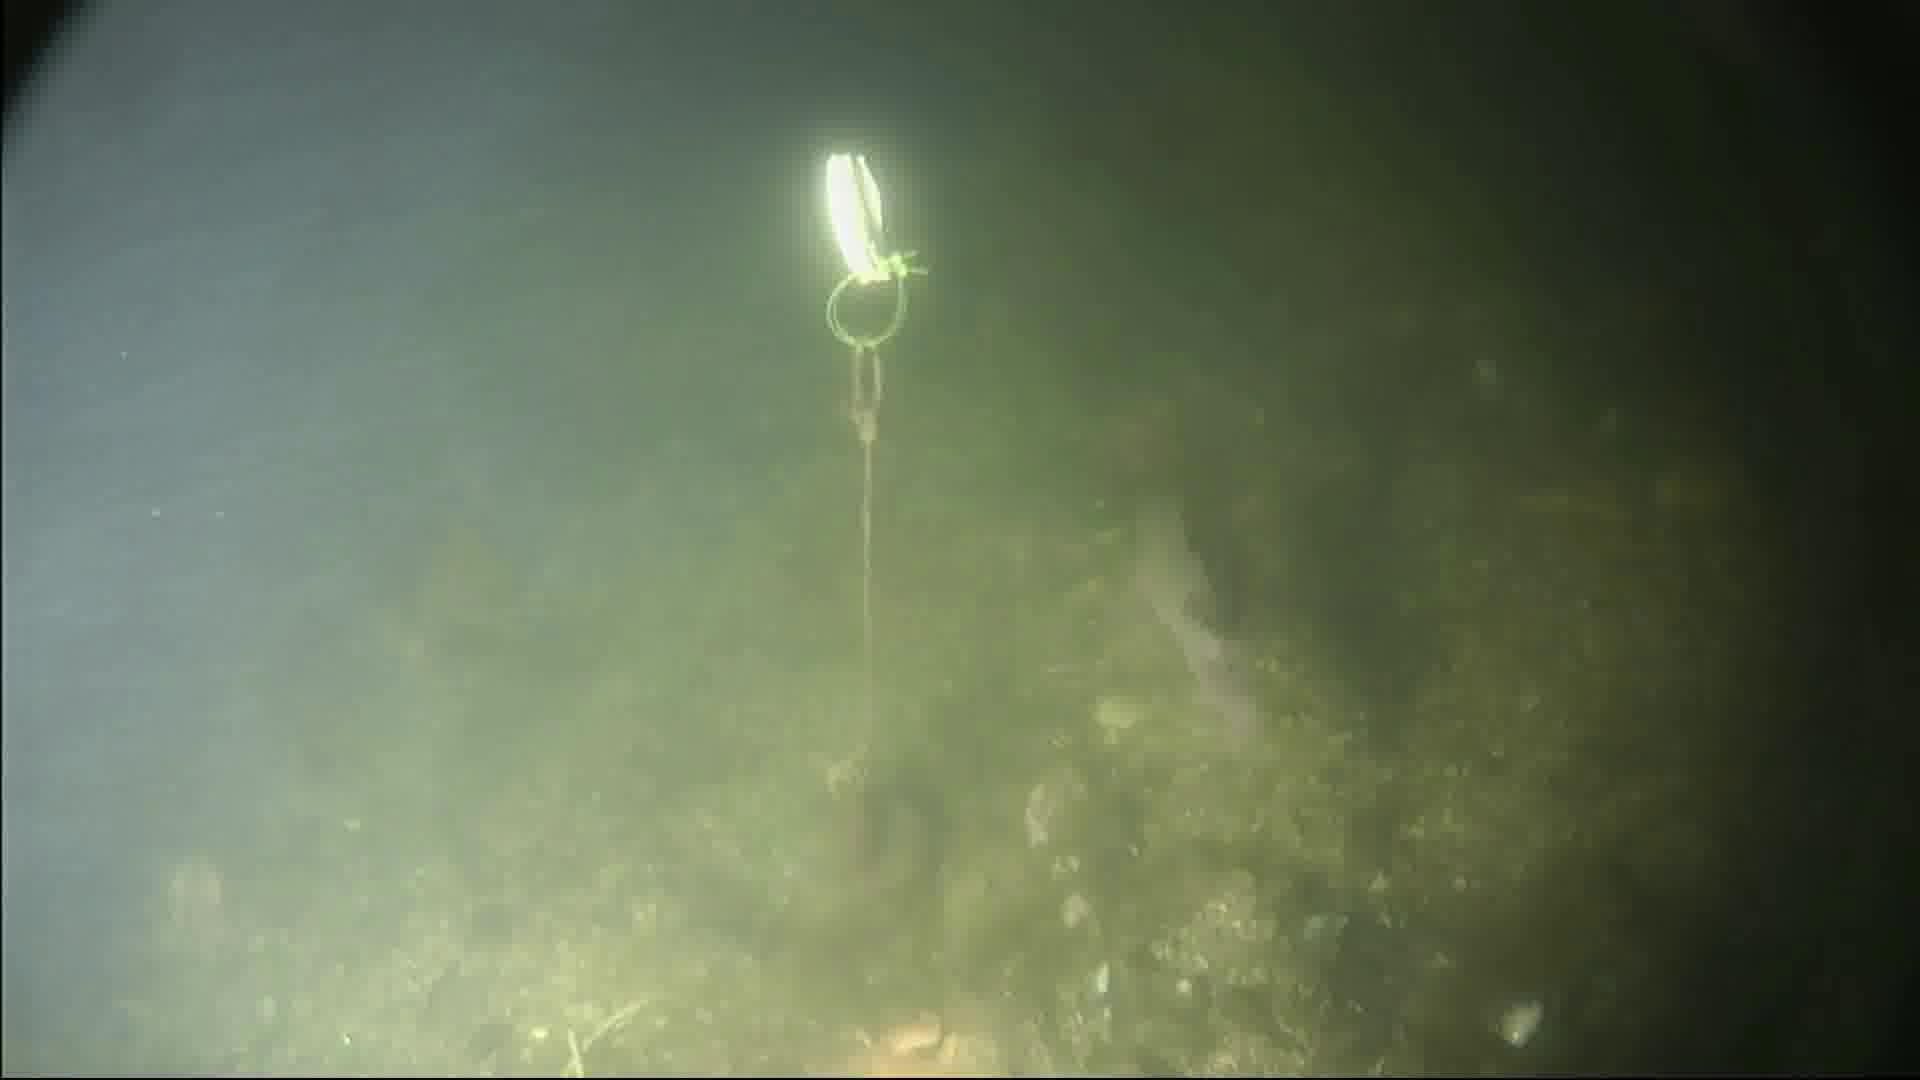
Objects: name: fish
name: starfish